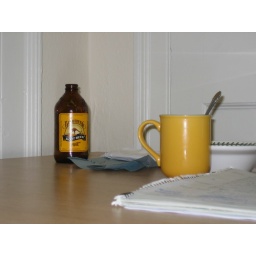
My desk in BP, with a root beer bottle and a yellow mug.